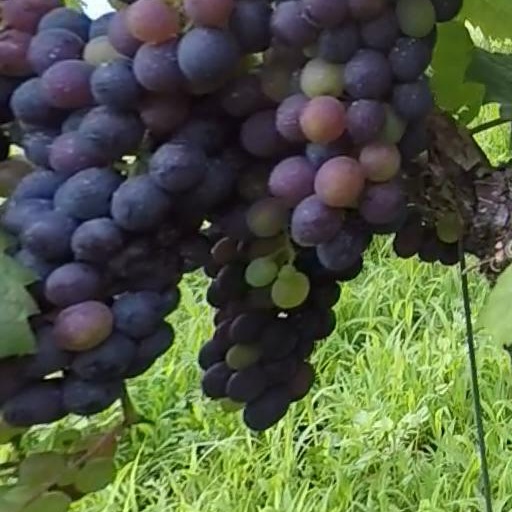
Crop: grape